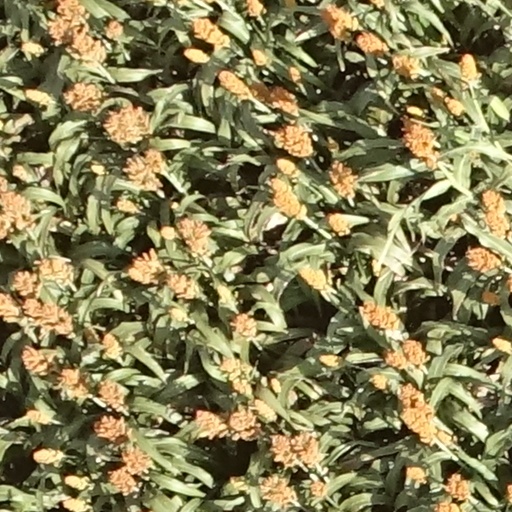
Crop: sorghum